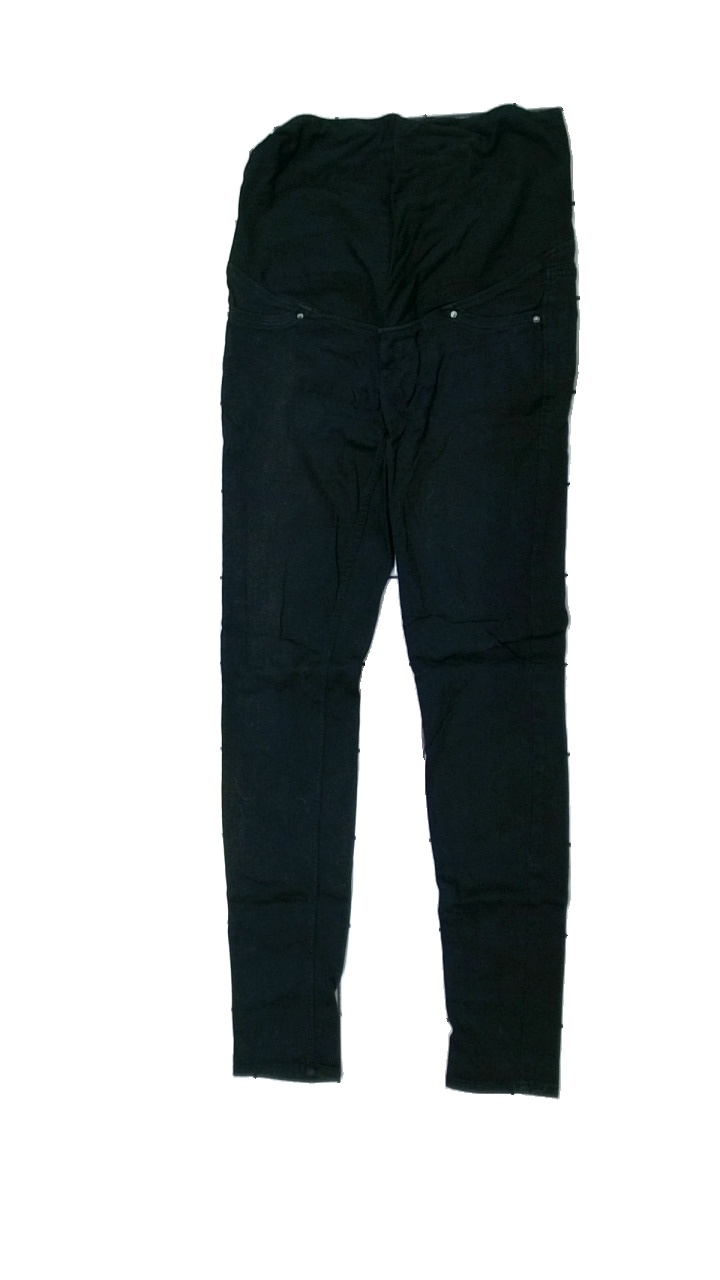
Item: Jeans (Ladies)
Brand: Hm (mama)
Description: gravid jeans
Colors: Black
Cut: Oversize
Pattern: Other
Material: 57% bomull 43% viskos
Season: All
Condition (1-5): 1
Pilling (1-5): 1
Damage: dammigt/luddigt
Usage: Export
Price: <50